Beit Hanoun

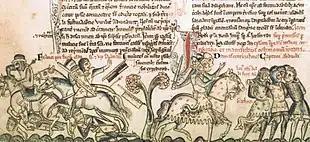
The 1239 Beit Hanoun battle, by Matthew Paris

The Ayyubids defeated the Crusaders at a battle in Umm al-Nasser hill, just west of Beit Hanoun in 1239, and built the Umm al-Naser Mosque ("Mother of Victories Mosque") there in commemoration of the victory. A Mamluk post office was located in Beit Hanoun as well.